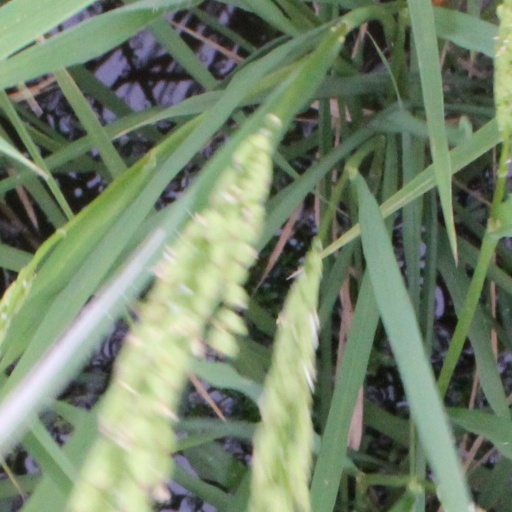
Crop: rice